Monument to the Heroes of 1896

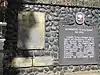
Historical markers in Vinzons Hall

The monument was dismantled in 1968 by the Bureau of Public Highways (BPH; now the Department of Public Works and Highways), to give way for the extension of the Manila North Diversion Road (MNDR; now the North Luzon Expressway) and the construction of the Balintawak Cloverleaf. The sculpture was stored along with garbage at a field office of the BPH. As a response various student groups campaigned to preserve the monument.